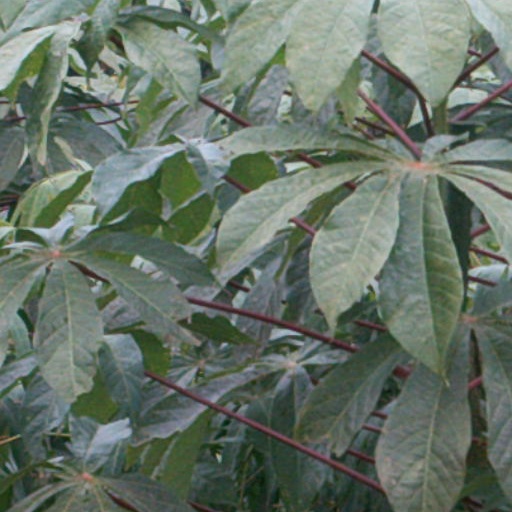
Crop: cassava